2019 Amazon rainforest wildfires

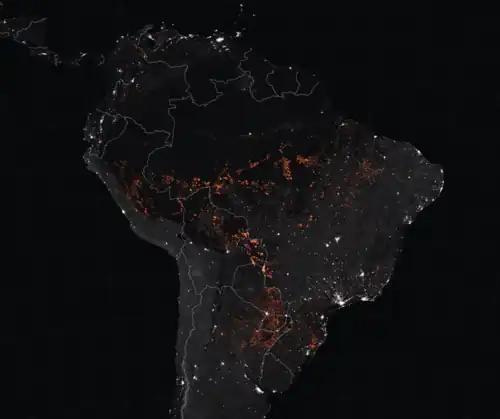
Locations of active wildfires (marked in orange) in the Amazon as of 22 August 2019

While INPE's data had been reported in international sources earlier, news of the wildfires were not a major news story until around August 20, 2019. On that day, the smoke plume from the fires in Rondônia and Amazonas caused the sky to darken at around 2 p.m. over São Paulo—which is almost away from the Amazon basin on the eastern coast. NASA and US National Oceanic and Atmospheric Administration (NOAA) also published satellite imagery from the Moderate Resolution Imaging Spectroradiometer (MODIS) on NASA's Terra satellite in alignment with INPE's own, that showed smoke plumes from the wildfires were visible from space. INPE and NASA data, along with photographs of the ongoing fires and impacts, caught international attention and became a rising topic on social media, with several world leaders, celebrities, and athletes expressing their concerns.